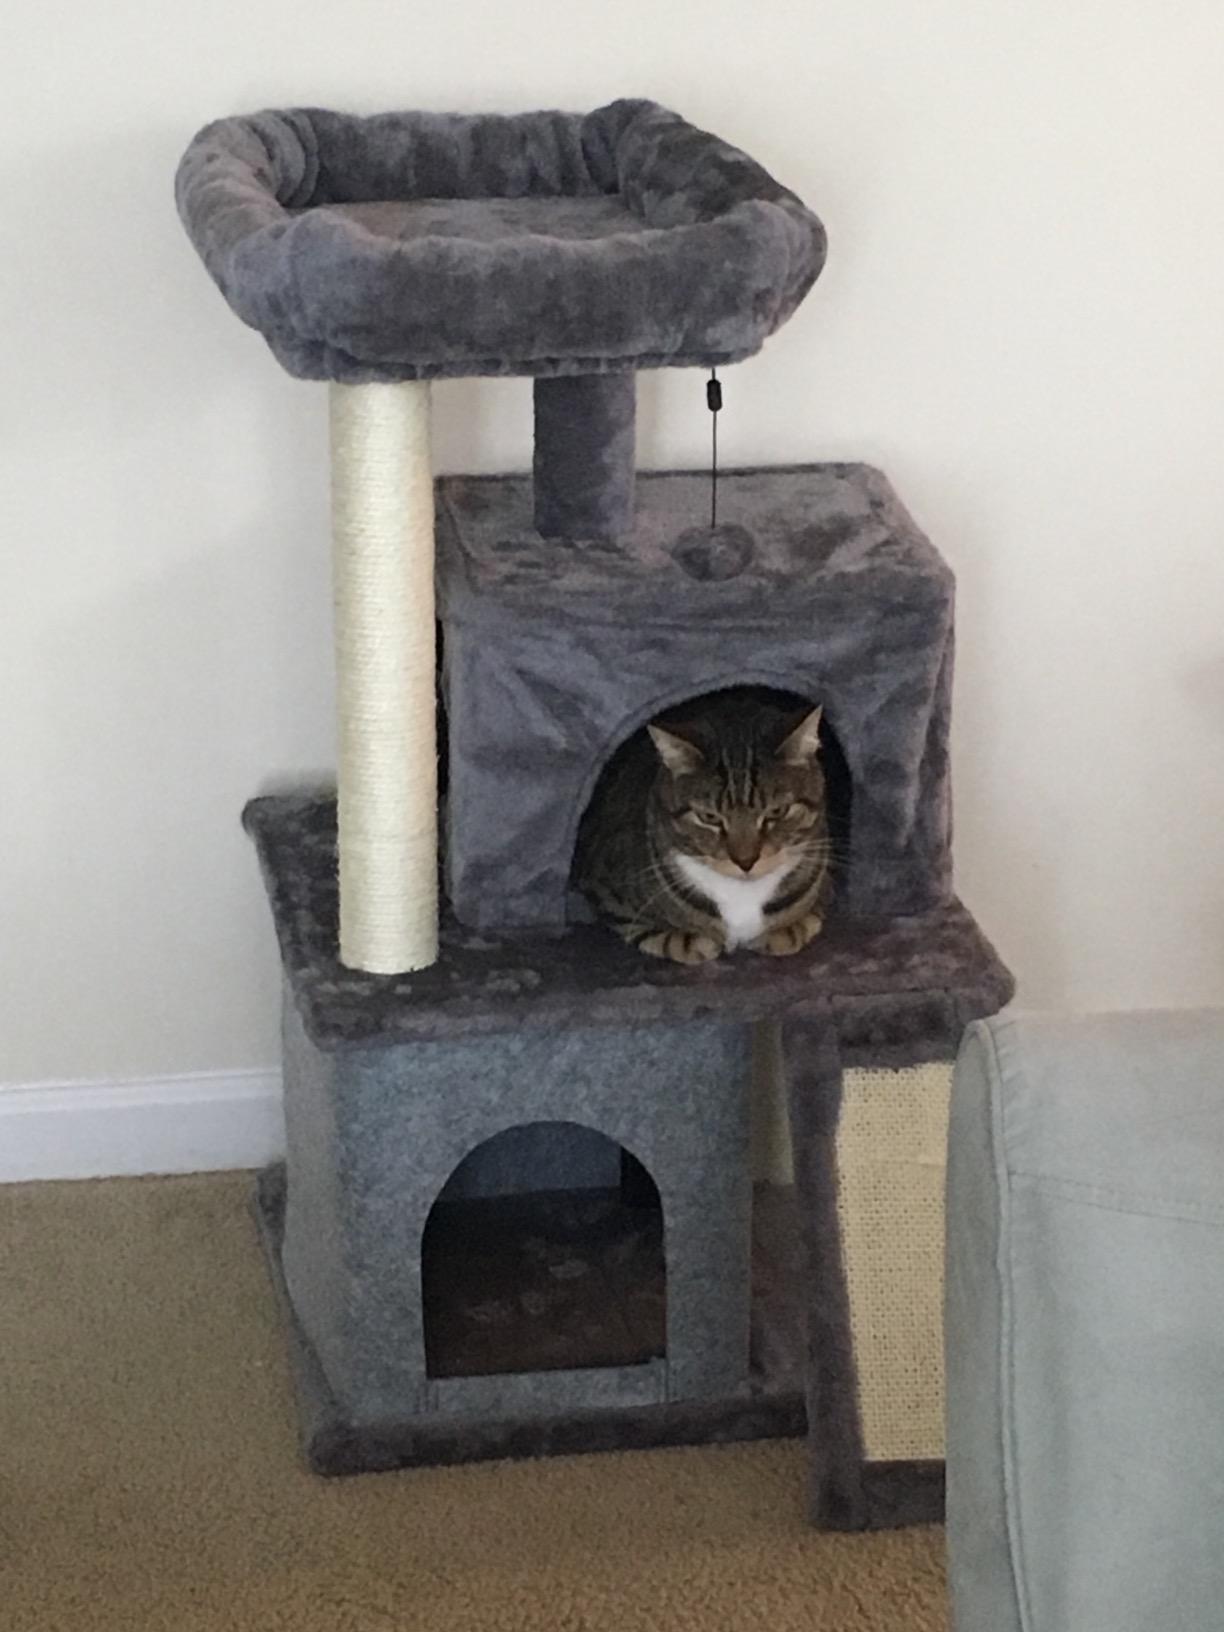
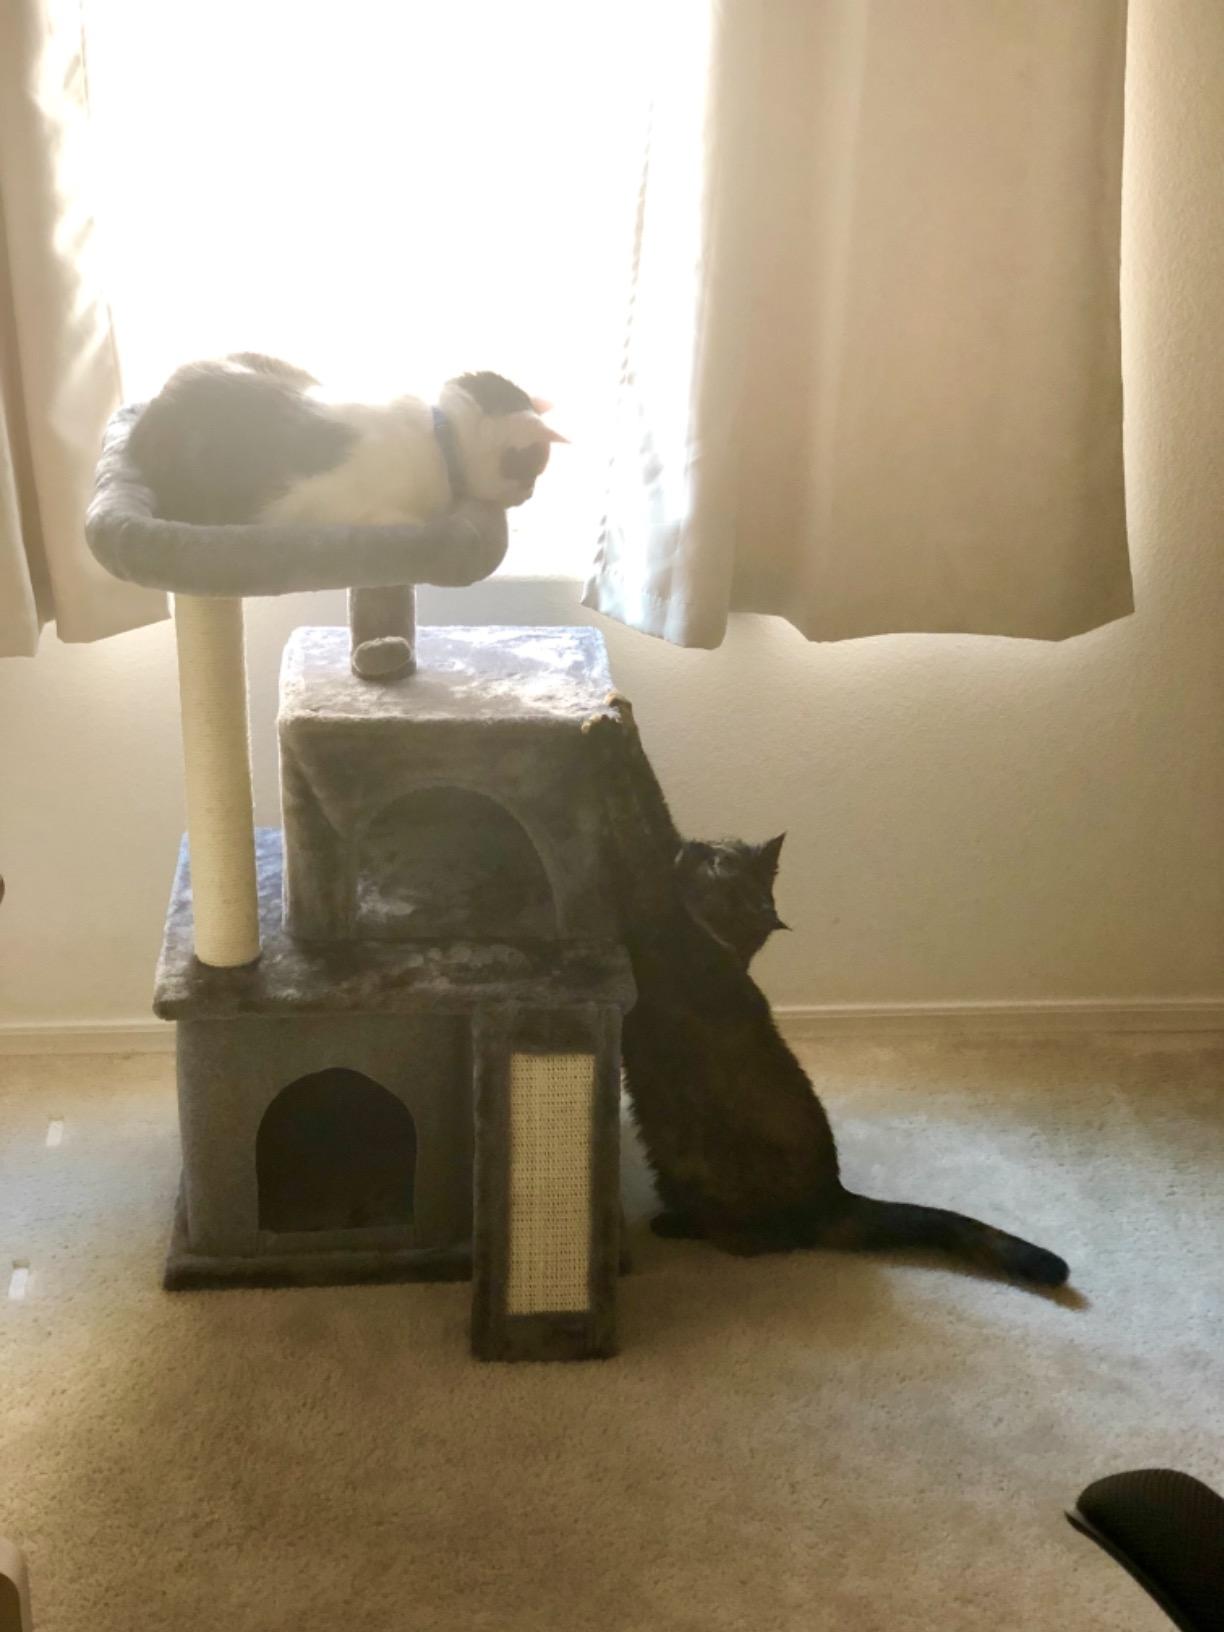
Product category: items_cat tree
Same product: yes